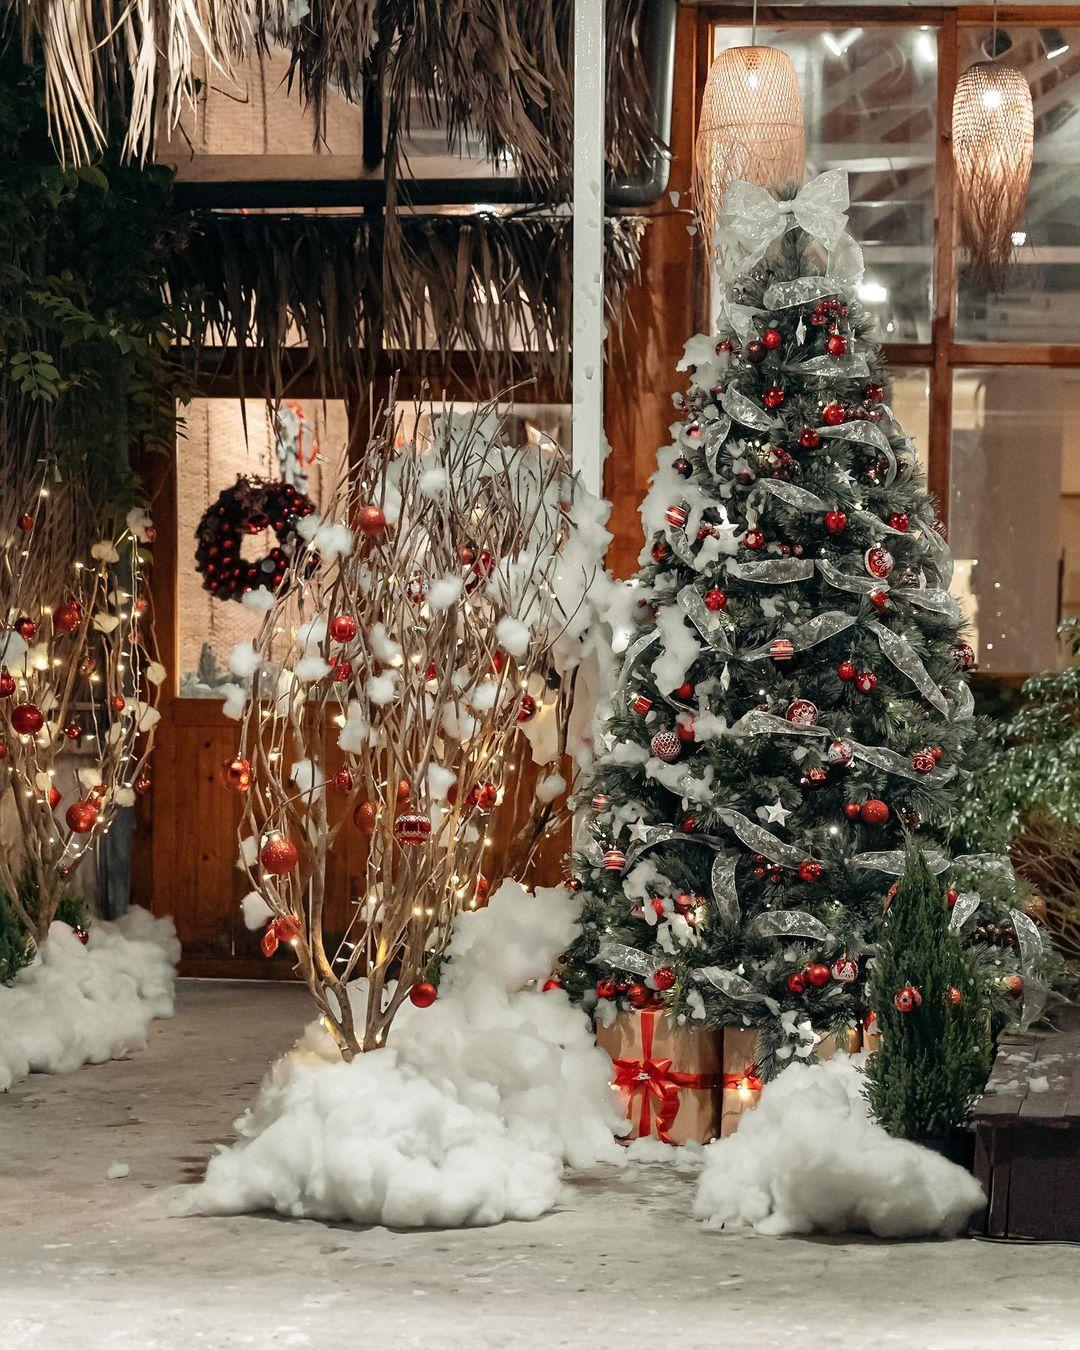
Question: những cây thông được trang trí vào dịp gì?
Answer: dịp giáng sinh